StartUp (podcast)

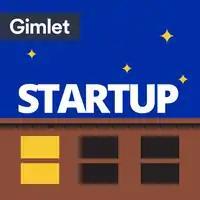

StartUp is an American podcast from Gimlet Media hosted by Alex Blumberg and Lisa Chow. While the first two seasons follow stories of starting businesses – Season 1 about the starting of Gimlet Media itself, and Season 2, a dating company called "Dating Ring" – the third season follows one business per episode. Season 4 began by following Gimlet Media again, then aired episodes focusing on other companies. Season 6 followed the making of the TV series created about the podcast. The most recent season covers the founding of